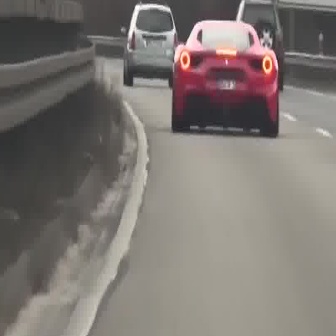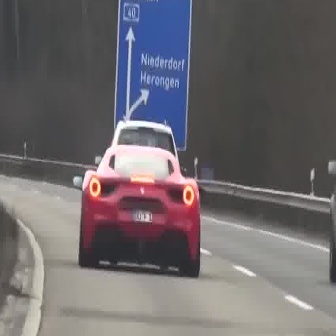
  Please identify the target specified by the bounding box [163,18,278,133] in the first image and locate it in the second image. Return the coordinates in [x_min,y_min,x_max,y_max] format.
Answer: [72,143,204,274]